Kenkichi Yoshizawa

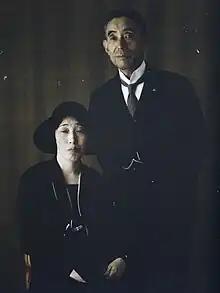
Yoshizawa with his wife Misao, 1930 Autochrome by Georges Chevalier

In the period immediately prior to the start of the Pacific War, Yoshizawa was appointed as a special envoy by Prime Minister Fumimaro Konoe to the Netherlands East Indies following the diplomatic mission of Ichizo Kobayashi. Yoshizawa was assigned to present a new set of demands to the Dutch government in Batavia, which were deliberately intended to be unacceptable.